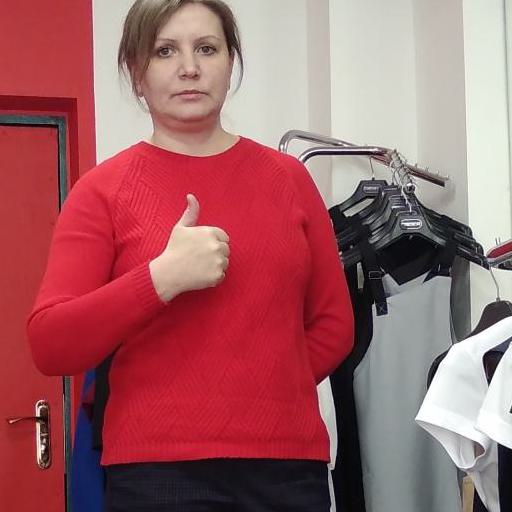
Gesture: like